Settler colonialism

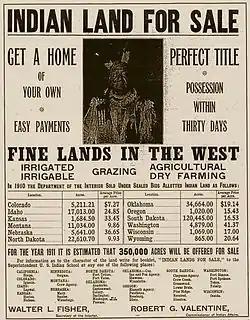
"Indian Land For Sale" by the U.S. Department of the Interior (1911)

In 1652, the arrival of Europeans sparked the beginning of settler colonialism in South Africa. The Dutch East India Company was set up at the Cape, and imported large numbers of slaves from Africa and Asia during the mid-seventeenth century. The Dutch East India Company established a refreshment station for ships sailing between Europe and the east. The initial plan by Dutch East India Company officer Jan van Riebeeck was to maintain a small community around the new fort, but the community continued to spread and settle further than originally planned. There was a historic struggle to achieve the intended British sovereignty that was achieved in other parts of the Commonwealth. State sovereignty belonged to the Union of South Africa (1910–1961), followed by the Republic of South Africa (1961–1994) and finally the modern day Republic of South Africa (1994–present day).